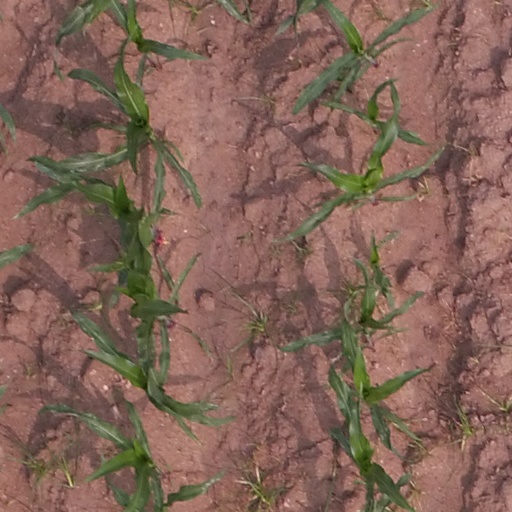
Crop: maize; corn